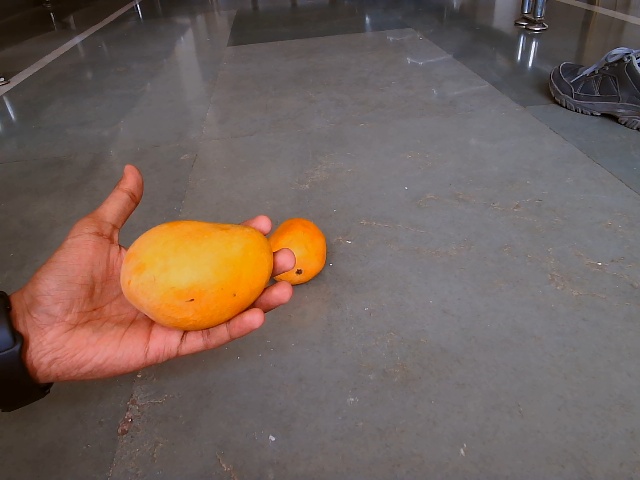
Label: Ripe_Mango